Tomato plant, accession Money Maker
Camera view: vertical (180 deg); turntable rotation: 30 degrees
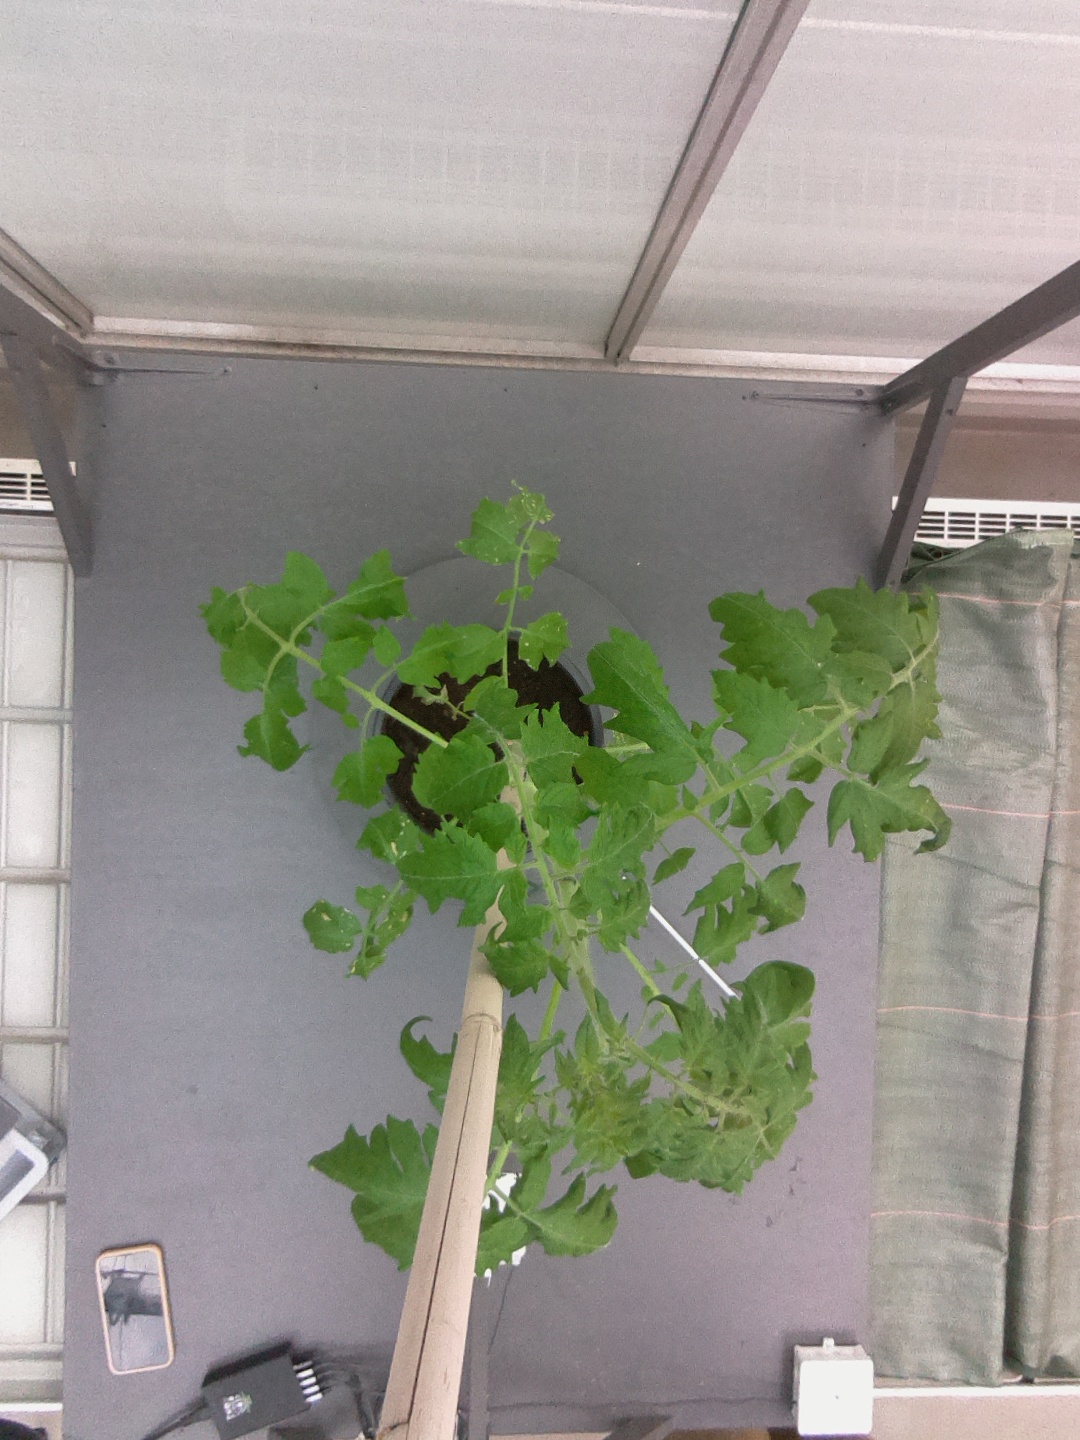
BBCH growth stage 60: First flowers open